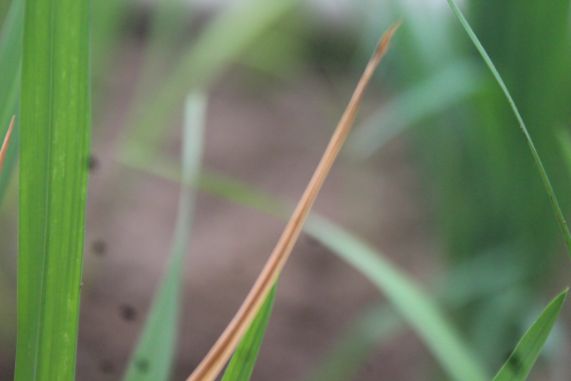
Disease: Tungro